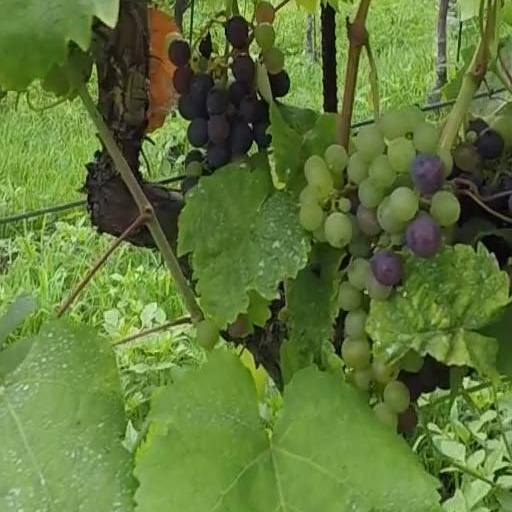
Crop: grape